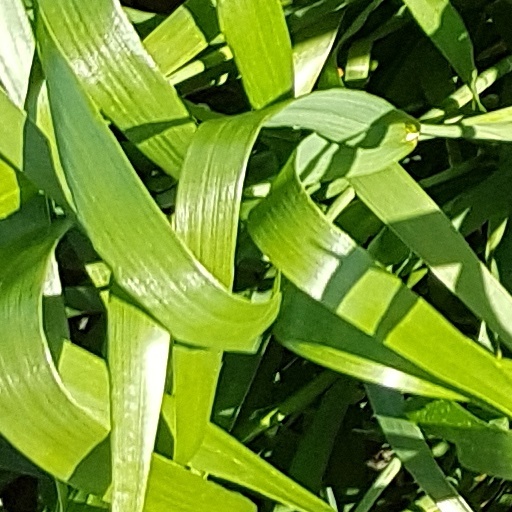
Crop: wheat